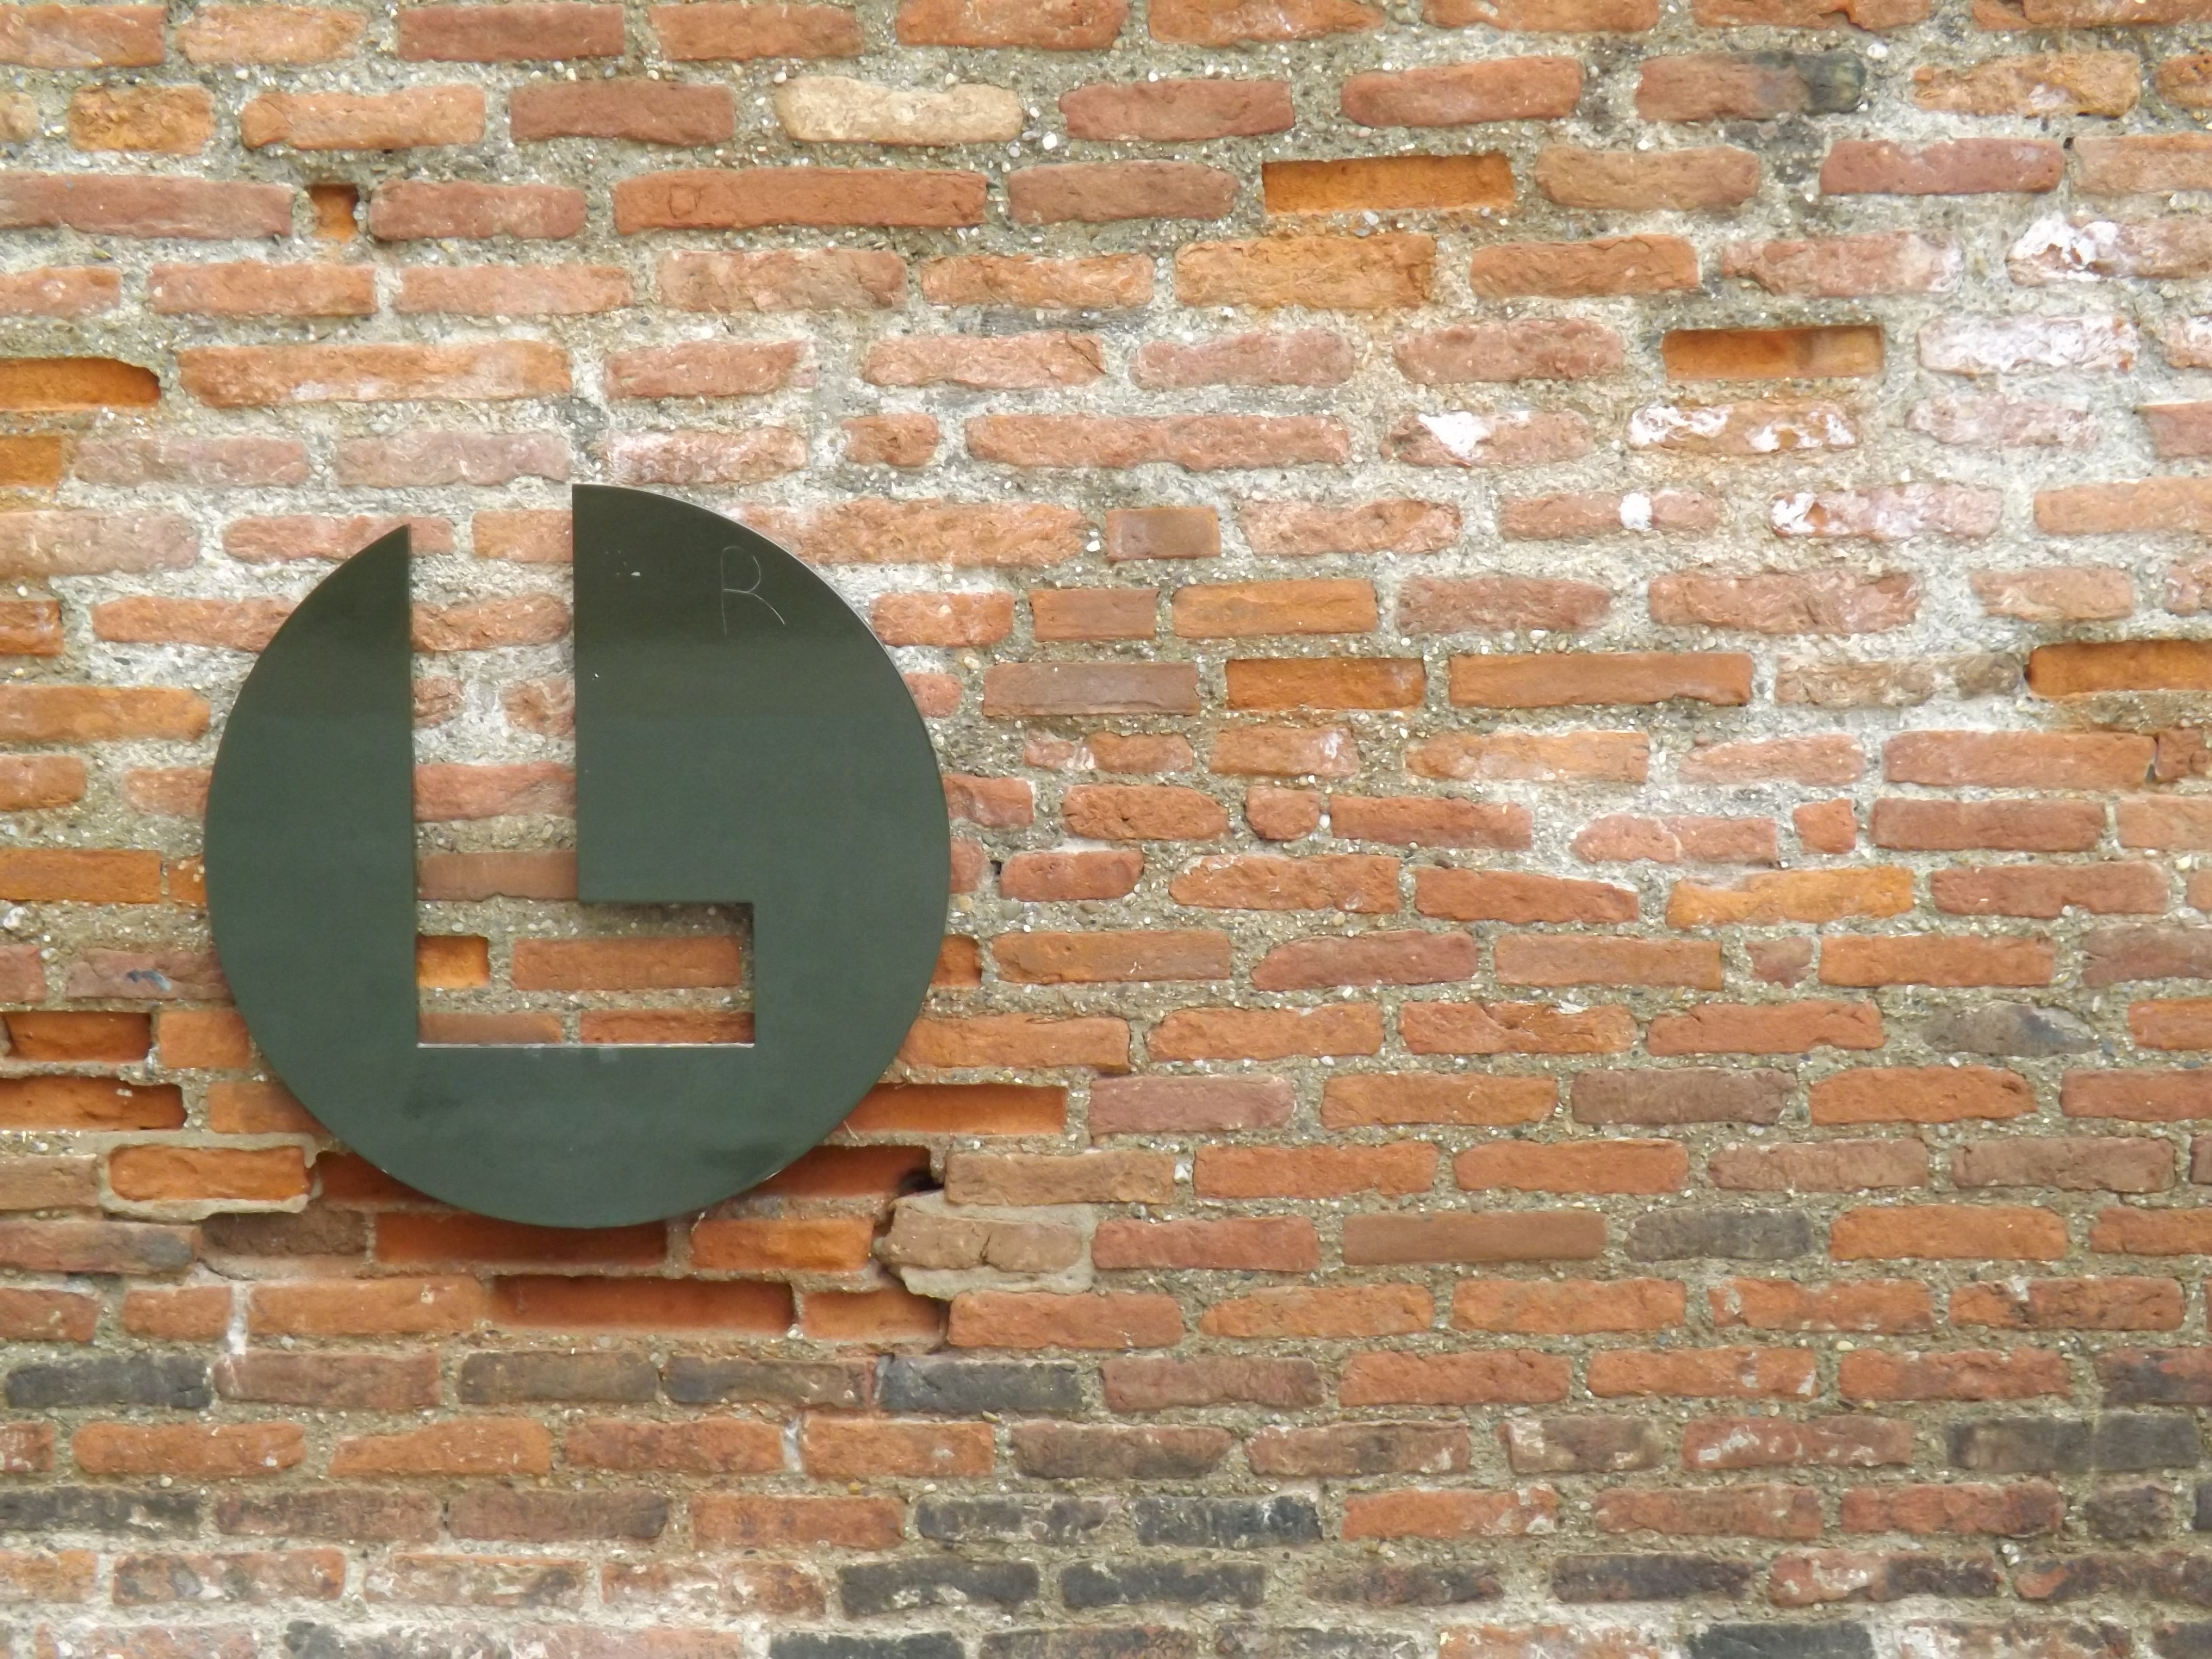
floor, wall, arch, letter, stone wall, brick, material, bricks, brickwork, graphics